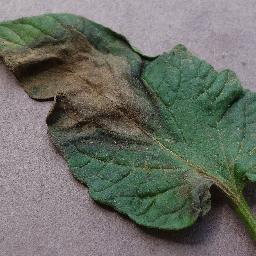
Label: Tomato___Late_blight